Danny Balin

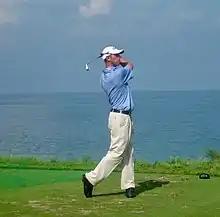
Balin at the 2010 PGA Championship

"Note: Balin never played in the Masters Tournament or The Open Championship."